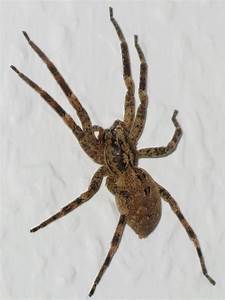
Label: spider